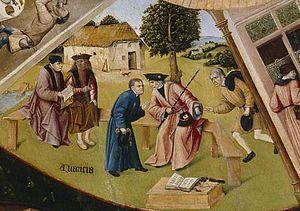
Les Sept Péchés capitaux et les Quatre Dernières Étapes humaines est un tableau attribué à Jérôme Bosch, réalisé vers 1500 ou ultérieurement. Huile sur panneau, le tableau représente une série de scènes circulaires. Il est actuellement exposé au Museo del Prado à Madrid.